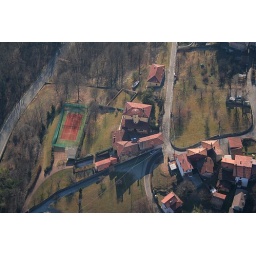
A church near Sesia river